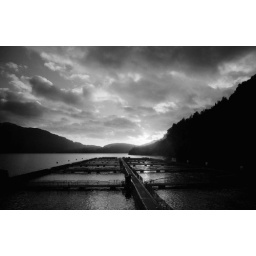
A view of the farm installation from the kitchen window of the house. Ilford HP-5 400, Developed in Kodak XTol.